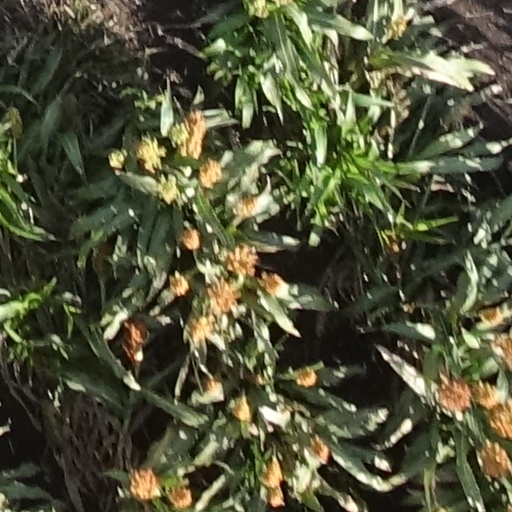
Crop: sorghum